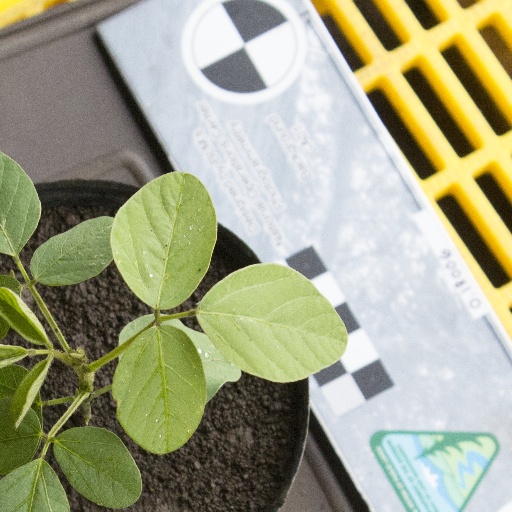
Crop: soybean